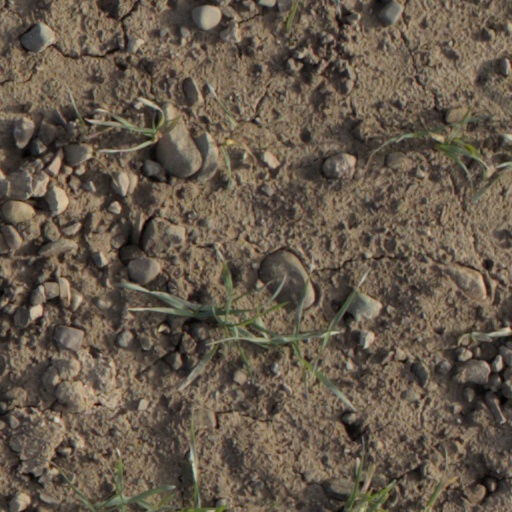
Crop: wheat